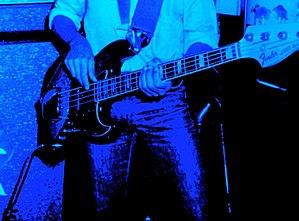
Pino Presti, pseudonyme de Giuseppe Prestipino Giarritta, est un bassiste, arrangeur, compositeur, chef d'orchestre, producteur de musique, né à Milan, en Italie, le 23 août 1943. Également artiste martial, il a obtenu le 5ᵉ dan de karaté Shotokan en 1987.
La Fender Jazz Bass est un modèle de guitare basse proposée au catalogue Fender en mars 1960.